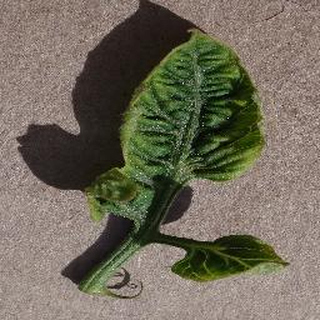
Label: tomato_yellow_leaf_curl_virus